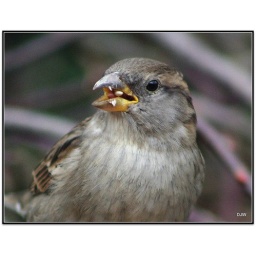
A female house sparrow tucking in :)